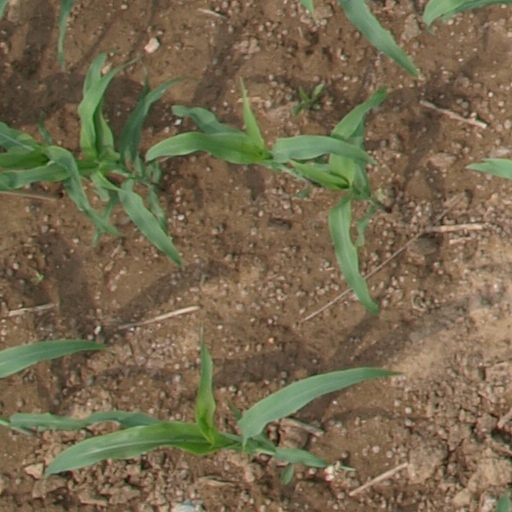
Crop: maize; corn